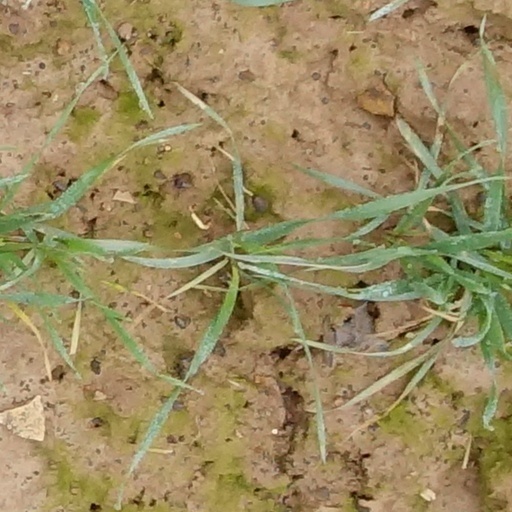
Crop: wheat